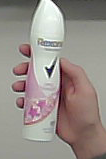
Product: rexona_spray